Lyngby Kongevej

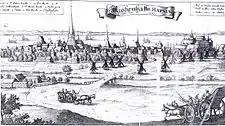
Carriage of the type that was used on the royal roads arriving at Copenhagen in 1587

Lyngby Kongevej was the first of a number of royal roads created by Frederick II and his successor Christian IV. The royal roads were reserved for the king and his men, including the royal mail coaches and couriers. The roads were protected by locked boom gates. Unauthorized use of the roads was originally sanctioned with confiscation of horses, carriage and load and later with half a year of forced labour at Bremerholm or Spindehuset. Remains of the original road can still be seen in Rude Skov and Geels Skov.